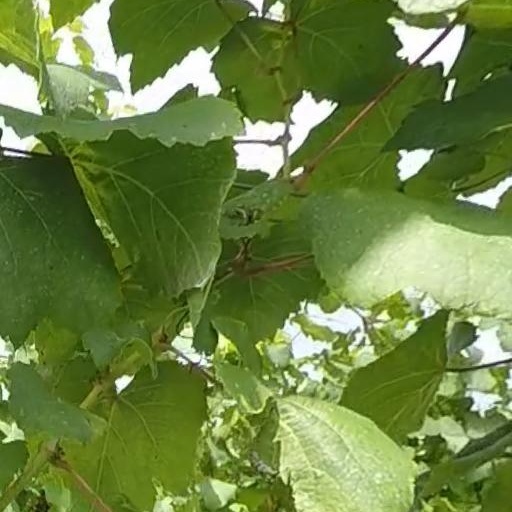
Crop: grape